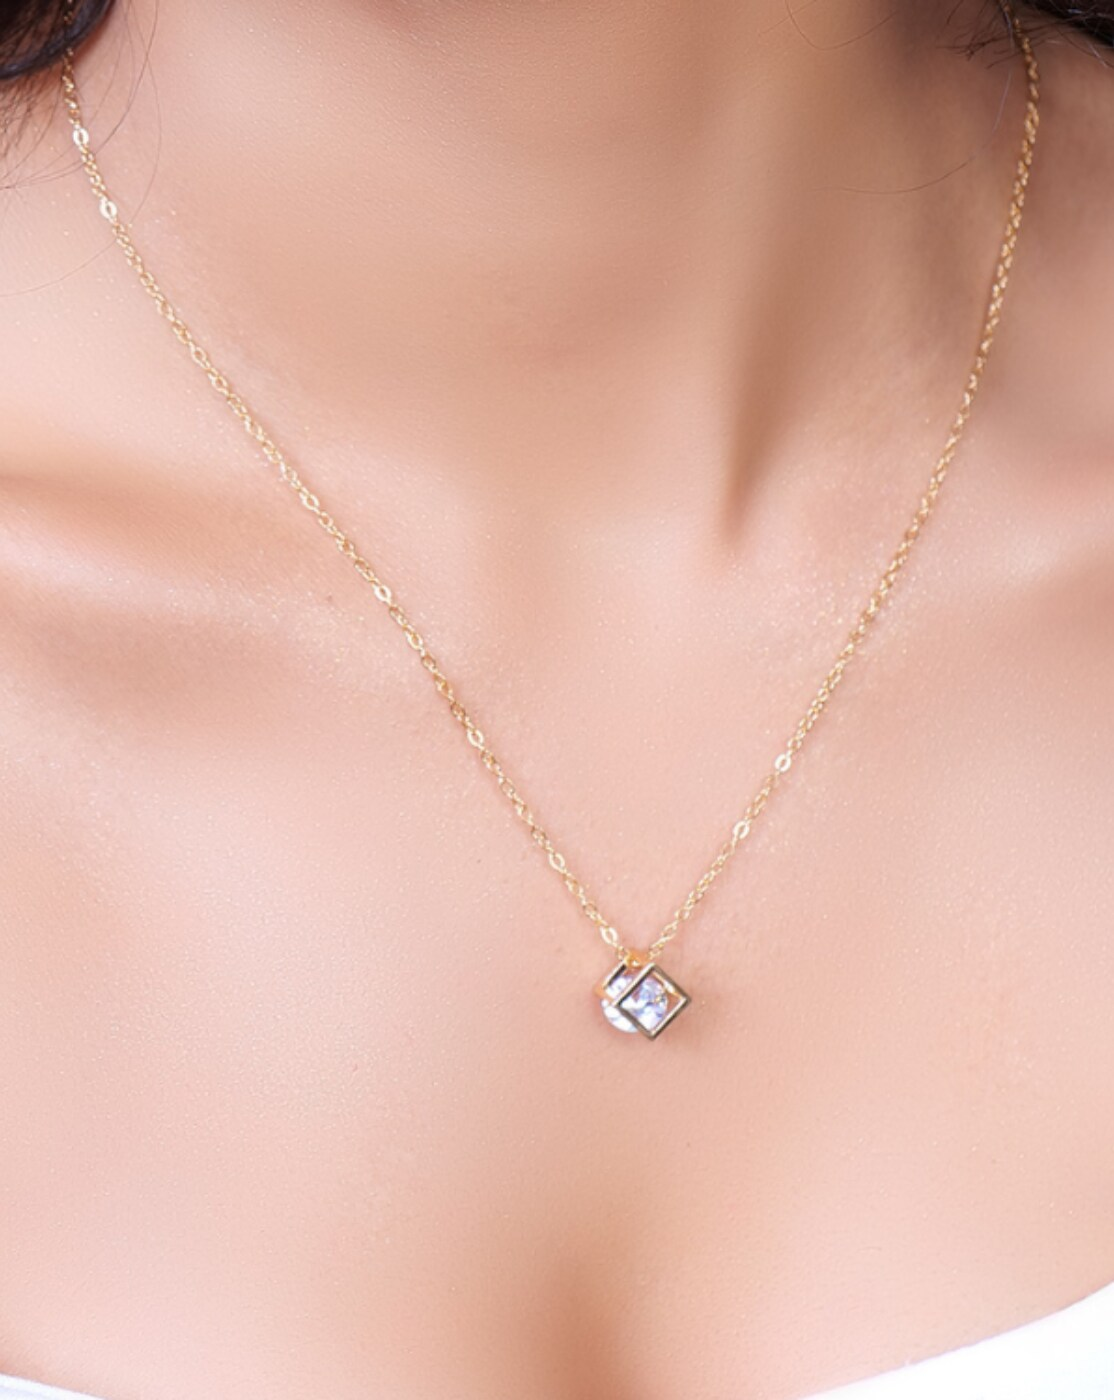
JIYANSHI FASHION : Multi Layer/Single Layer Crystal Chain Pendant Necklace for Women and Girls
Type: Necklaces & Pendants
Brand: JIYANSHI FASHION
Price: Rs. 249
 Enhance your style with our Crystal Chain Pendant Necklace, a perfect blend of elegance and sophistication. Latest stylish design western gold Single/Multi layered chain pendant necklace for women. This party / casual wear multilayer necklace set is made of quality material which looks stylish and goes perfect with any attire. This jewelry is perfectly suited for wedding or casual party wear. Ideal valentine, birthday, anniversary gift for someone you love.
Features: COLOR : GOLD,IDEAL: WOMEN::GIRLS,HIGH QUALITY